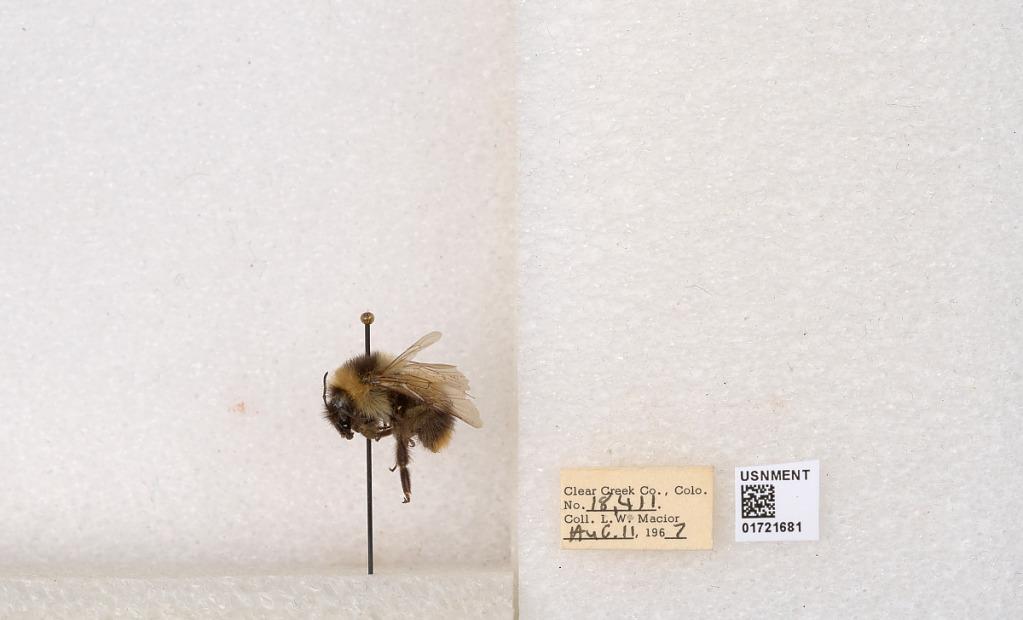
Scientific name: Bombus kirbyellus
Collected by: L. Macior
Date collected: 1967-8-11
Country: United States
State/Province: Colorado
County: Clear Creek
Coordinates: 39.6891, -105.644